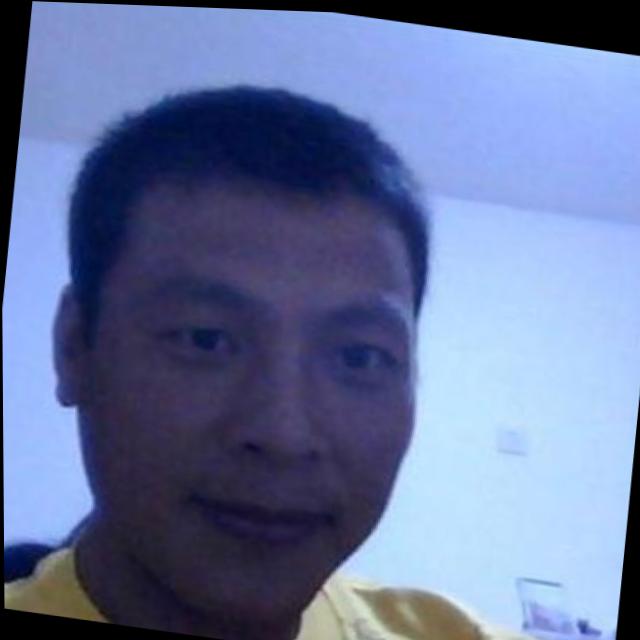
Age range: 21-44